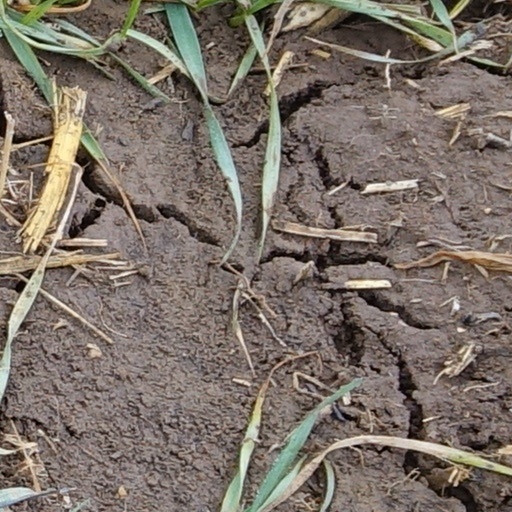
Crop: wheat